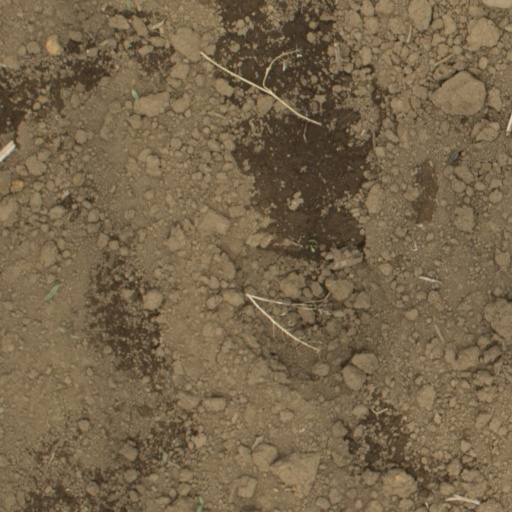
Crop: Jerusalem artichoke